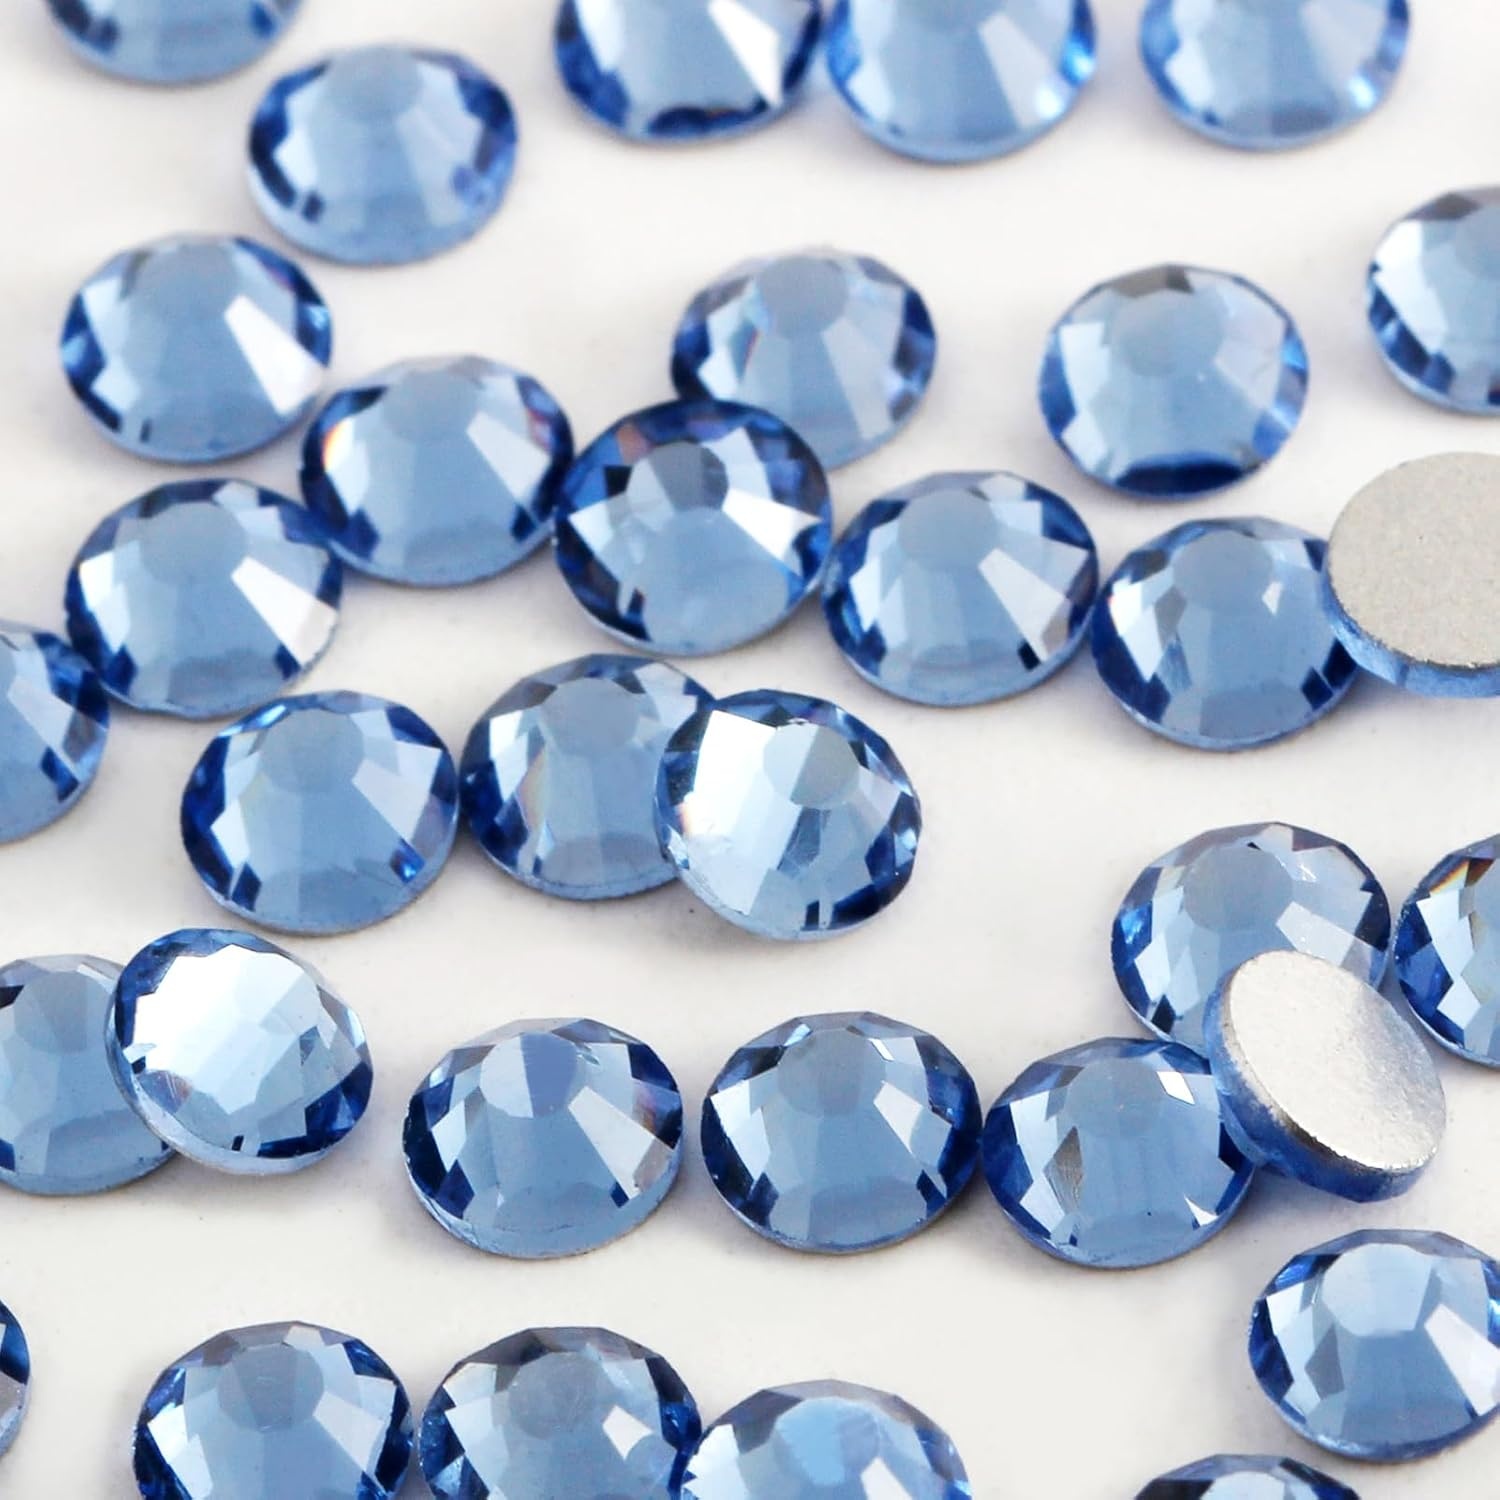
3000 PCS SS8 Flatback Rhinestones,12-Facet Diamond-Cut Glass Gems for Nail Art,Clothing,DIY Crafts,Glue-On Decoration Stones with Silver Backing,Light Sapphire
Overview Color : Light Sapphire Material : Glass Size : SS8-3000PCS Brand : ELEEGEM Number of Pieces : 3000 Manufacturer : Mengtian About this item ** Bulk Value Pack | Endless Creativity ** Includes 3000pcs SS8 rhinestones(2.3-2.5mm) perfect for nail artists, crafters & designers. Enough quantity to Create multiple bedazzling designs on nail art,clothing, phone cases, shoes & DIY projects. ** Diamond-Cut Brilliance | Lasting Shine ** Made of high-refraction glass with 12-facet precision cutting for maximum sparkle,and durable silver backing for long-lasting adhesion. Resistant to fading, tarnishing, and daily wear.Much shinning than acrylic or resin rhinestones. ** Professional Standard ** Eleegem crystal rhinestones are the ideal choice for salon-quality nail art, fashion embellishments, and detailed craft designs. Uniform shape(±0.1mm) ensures a flawless finish. ** Easy to Apply ** Works perfectly with nail glue, jewelry glue. Just apply adhesive and press gemstones– no special tools required! Great for beginners and professionals alike. Note: Glue is not included in the package. ** How to choose the right size ** Smaller sizes such as SS6/SS8/SS10/SS12 are tiny,and more suitable for nail art, while larger sizes such as SS16/SS20/SS30 are grate for crafts. See size chart in images. Note: each size sold separately
Brand: Daily vitality
Category: Arts & Entertainment > Hobbies & Creative Arts > Arts & Crafts > Art & Crafting Materials > Embellishments & Trims > Rhinestones & Flatbacks > Flatbacks